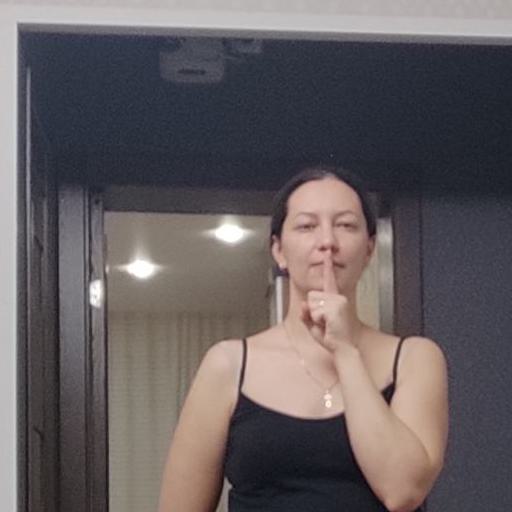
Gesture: mute